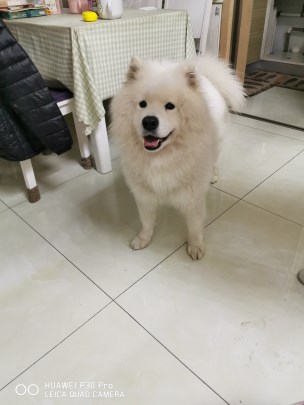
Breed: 2192-n000088-Samoyed